Yvonne Losos de Muñiz

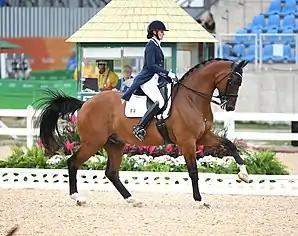
Yvonne Losos de Muñiz and Foco Loco W at the 2016 Olympic Games

Yvonne is the dressage athletes' representative at the FEI Dressage Committee and a member of the Board of Directors of the International Dressage Riders Club (IDRC), as well as a USDF Gold, Silver and Bronze medalist.